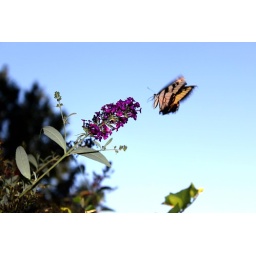
butterfly in the sky